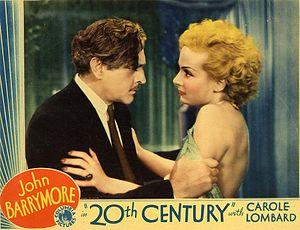
Howard Hawks [ˈhaʊəɹd hɔks], né le 30 mai 1896 et mort le 26 décembre 1977, est un réalisateur, producteur et scénariste américain. Il appartient à la période classique de Hollywood.
Train de luxe est un film américain de Howard Hawks sorti en 1934.